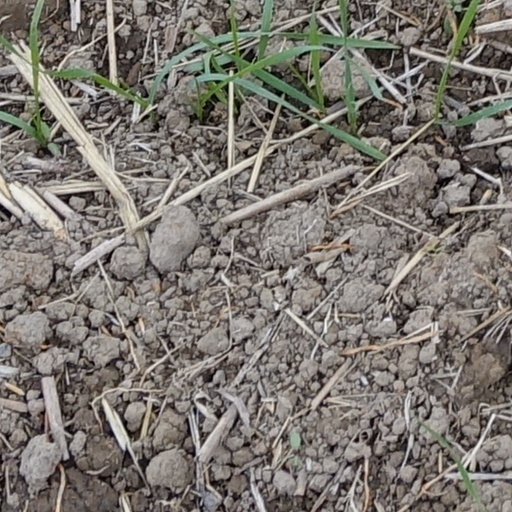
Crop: wheat